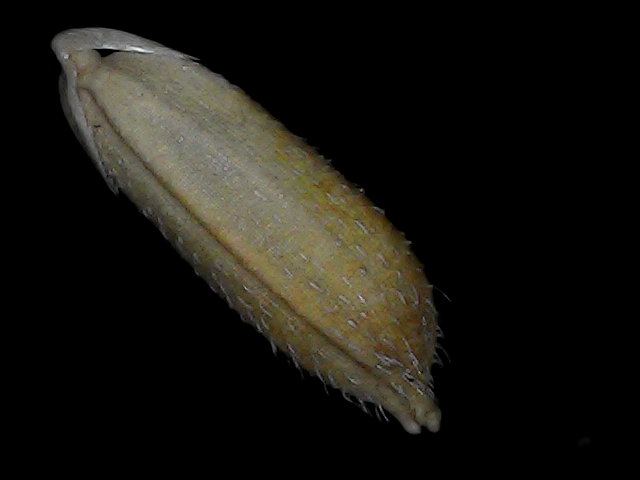
Rice variety: Bd93